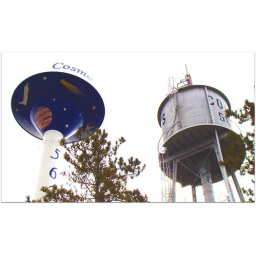
The new and old water towers in Cosmos,MN. I don't think the old one will be around much longer.